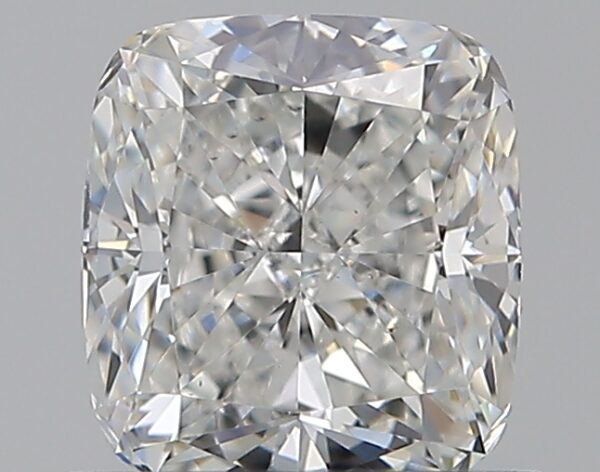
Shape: cushion
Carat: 0.72
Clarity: VS2
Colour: F
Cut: EX
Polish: EX
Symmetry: EX
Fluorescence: N
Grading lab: GIA
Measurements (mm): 5.27 x 4.85 x 3.28